Eurytherm

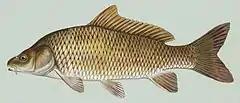
The common carp ("Cyprinus carpio") has shown higher protein synthesis rates at high temperatures.

While some organisms are eurythermic due to their ability to regulate internal body temperature, like humans, others have wildly different methods of extreme temperature tolerance. Tardigrades are able to enter an anhydrobiotic state, often called a tun, in order to both prevent desiccation and endure extreme temperatures. In this state, tardigrades decrease their bodily water to about 1–3% wt./wt. Although this state allows certain tardigrades to endure temperatures at the extremes of –273° and 150 °C at the extremes, tardigrades in their hydrated state are able to withstand temperatures as low as –196 °C. This displayed extremotolerance has led scientists to speculate that tardigrades could theoretically survive on Mars, where temperatures regularly fluctuate between –123° and 25 °C, as well as even possibly the near absolute zero of interplanetary space. The tardigrade's ability to withstand extremely cold temperatures as a tun is a form of cryptobiosis called cryobiosis. Although the high temperature endurance of tardigrades has been significantly less studied, their cryobiotic response to low temperatures has been well-documented. Tardigrades are able to withstand such cold temperatures not by avoiding freezing using antifreeze proteins as a freeze avoidance organism would, but rather by tolerating ice formation in the extracellular body water, activated by ice nucleating proteins.